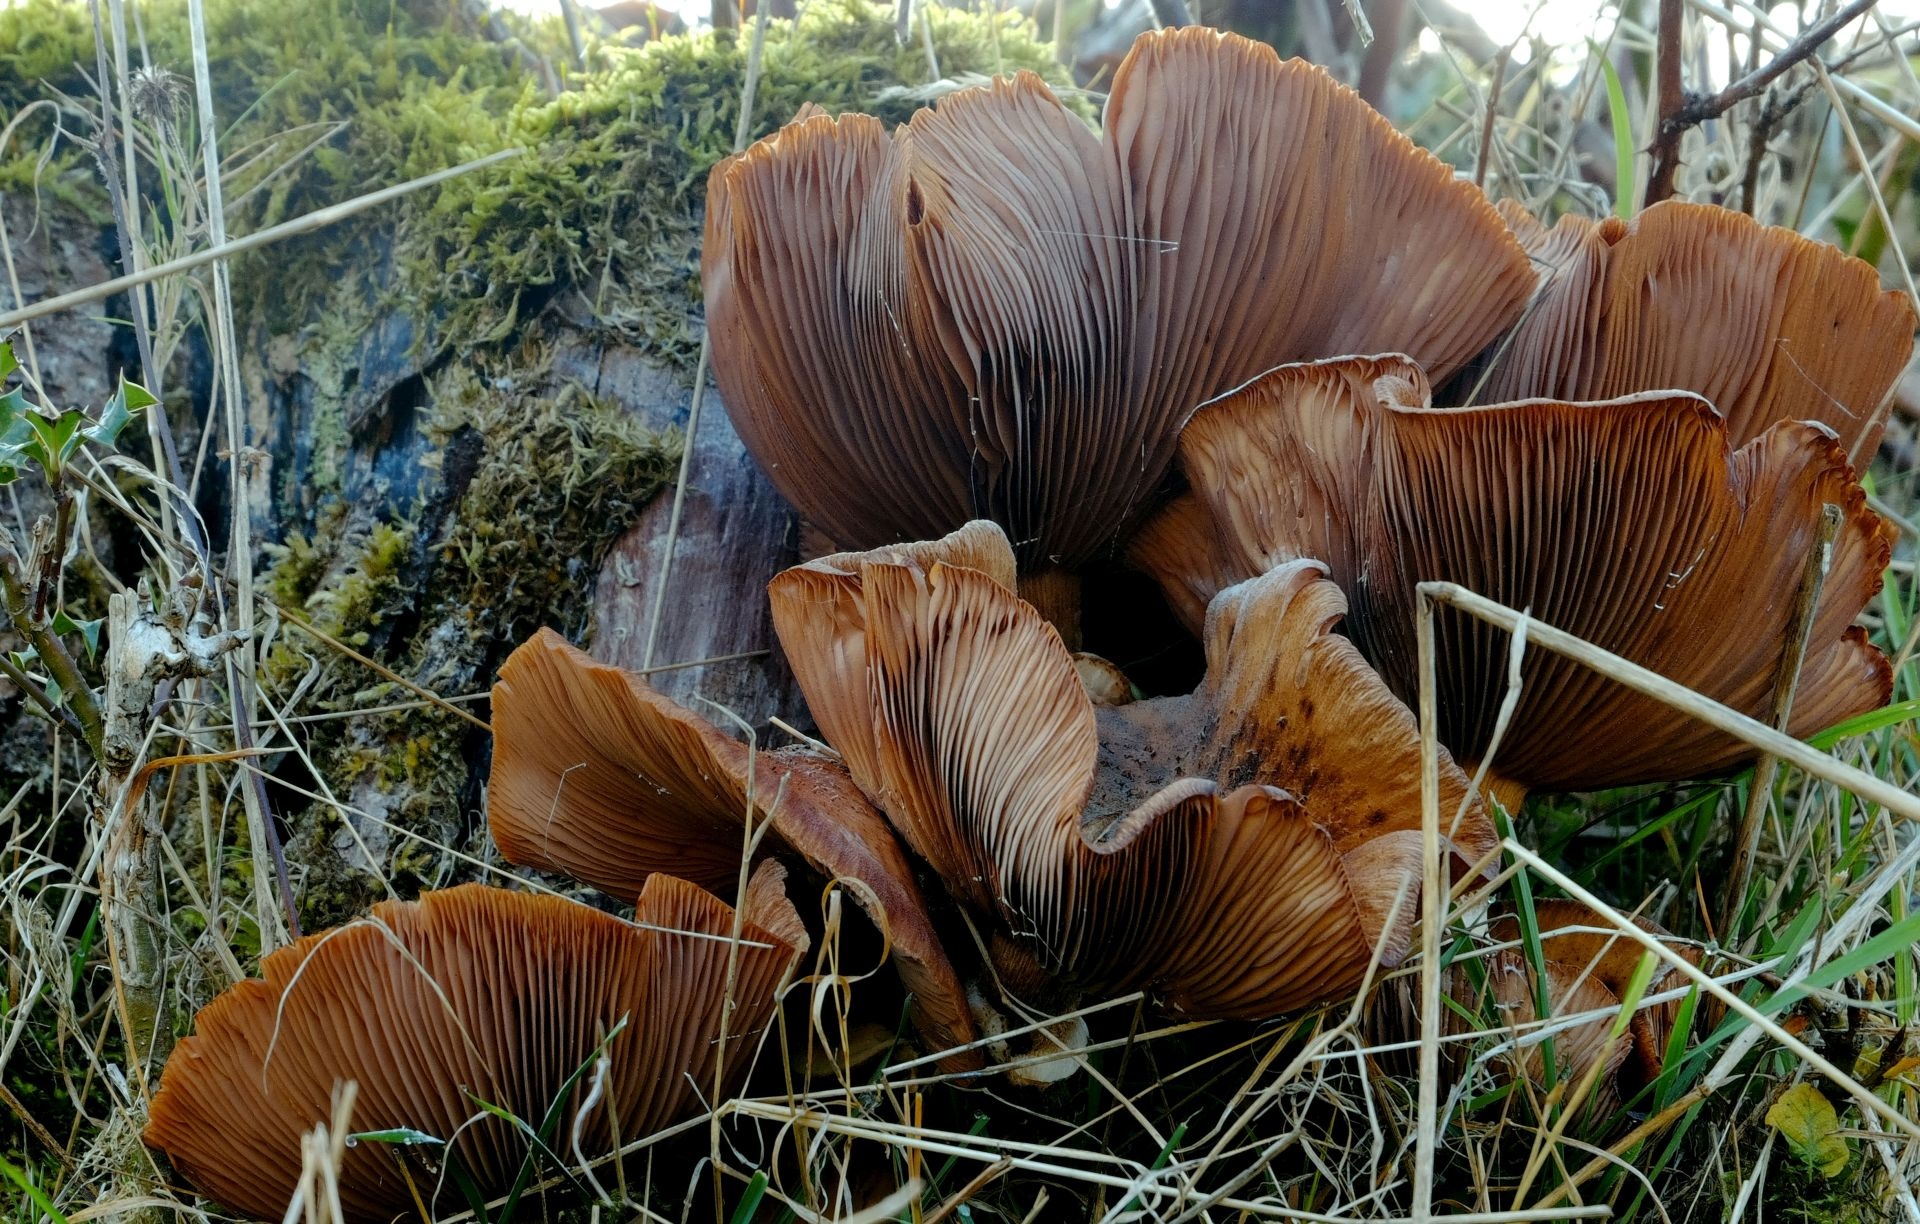
forest, grass, wildlife, autumn, brown, fauna, mushrooms, october, penny bun